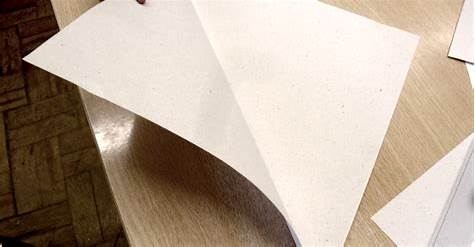
Label: paper